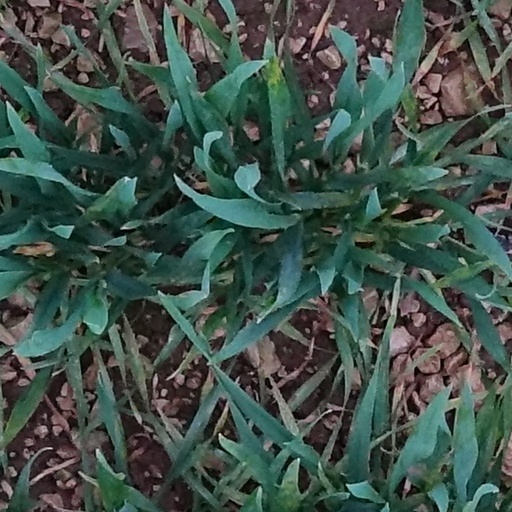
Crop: wheat